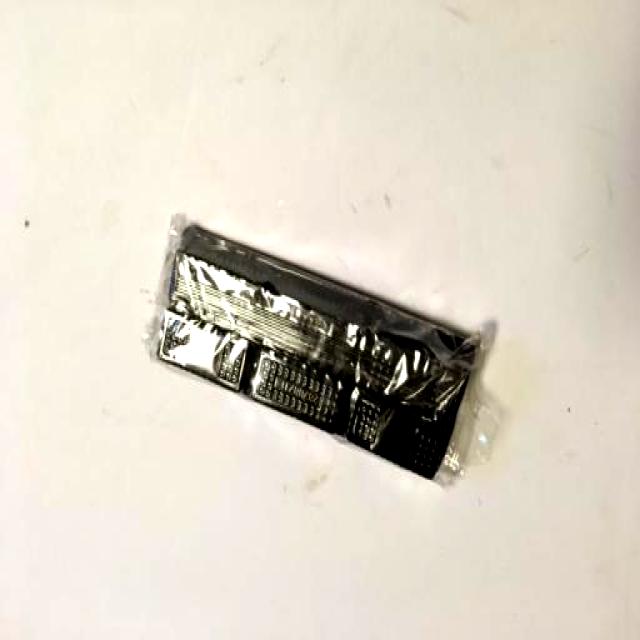
Label: Plastic